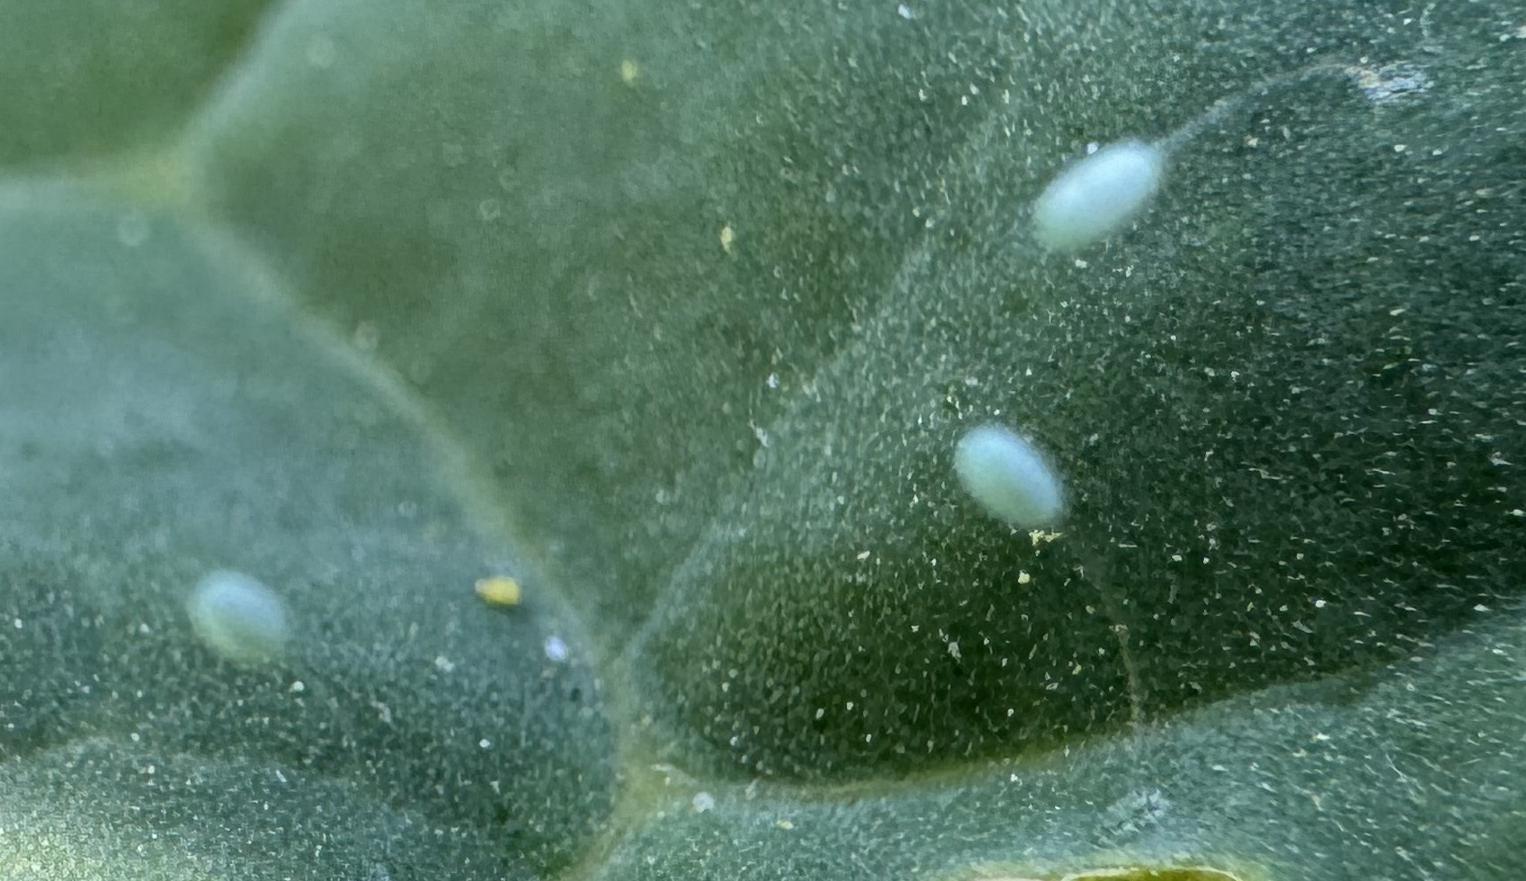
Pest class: predators